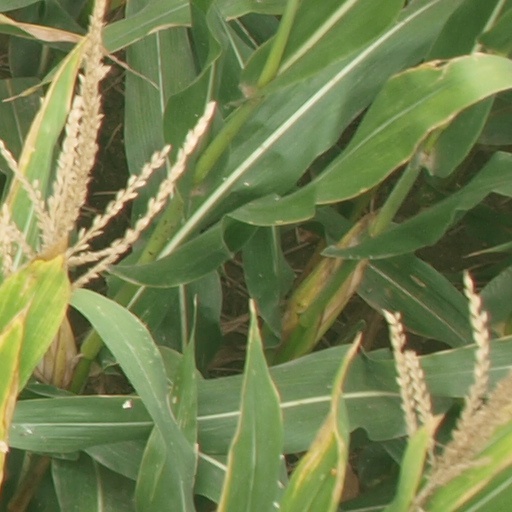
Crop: maize; corn